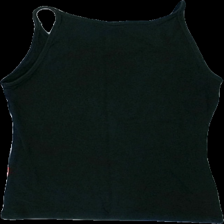
View: back
Type: Tank top
Category: Ladies
Brand: Newbody
Colors: Black
Material: 100% cotton
Cut: Regular
Size: M
Season: Summer
Damage location: middle left
Damage 2 location: middle left
Price range: <50
Recommended usage: Export
Description: svart linne med luddig färg/urtvättad
Comment: urtvättad